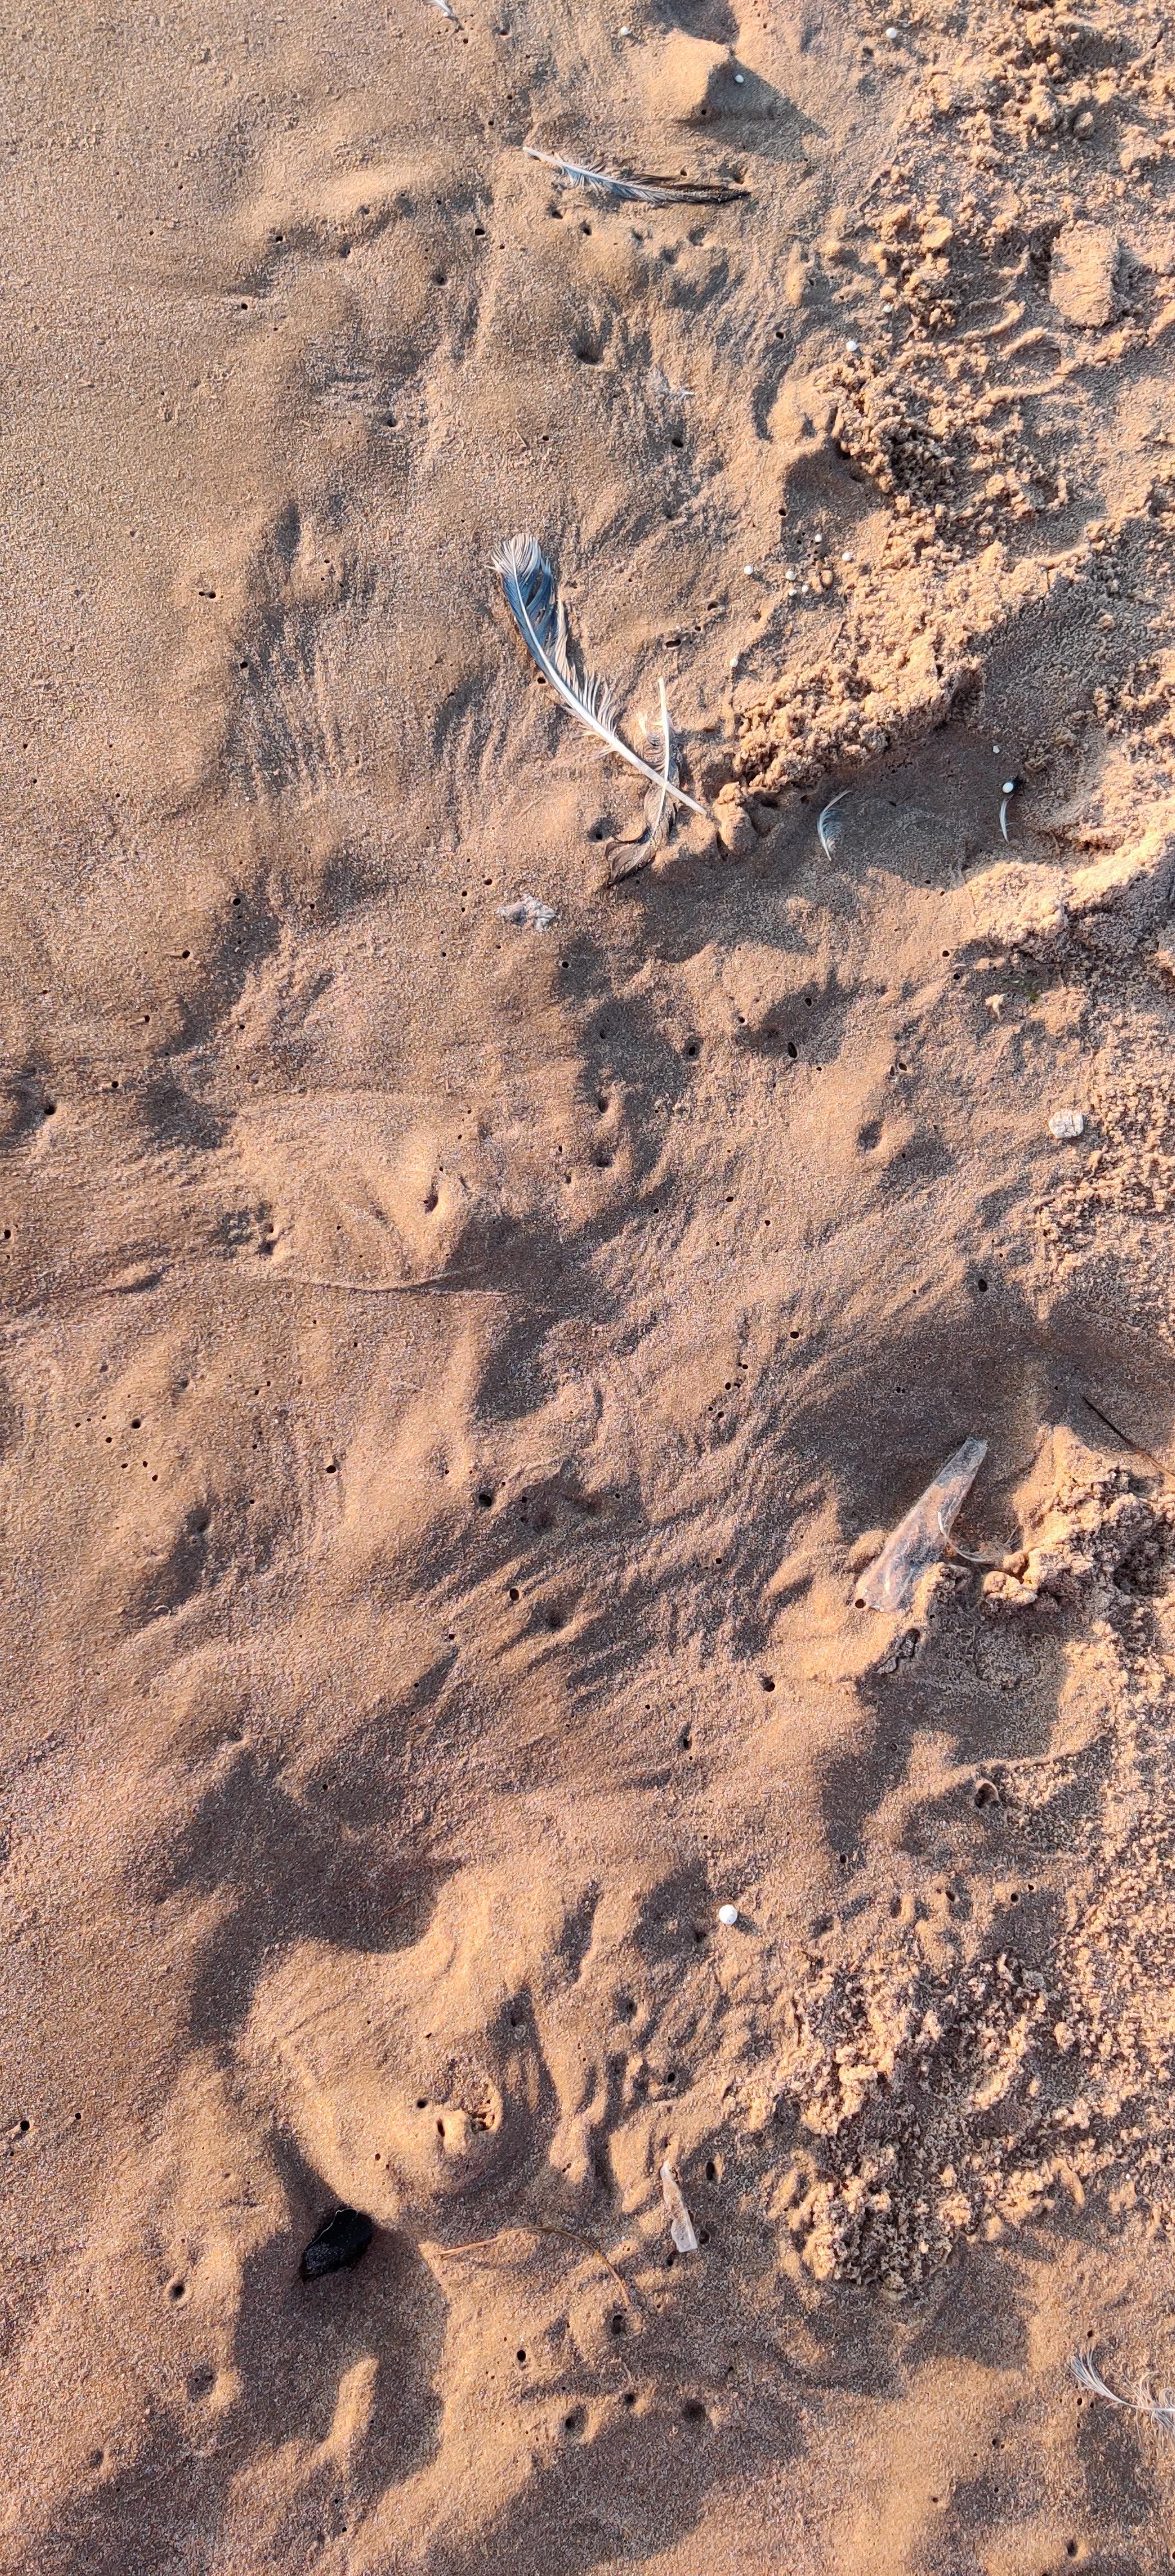
Object: Plastic film (Plastic bag & wrapper)

Object: Other plastic (Other plastic)